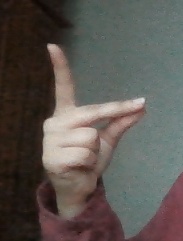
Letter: ta